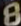
Number: 8